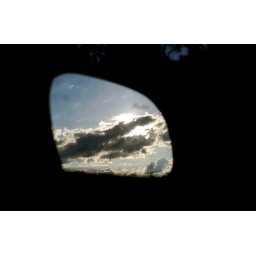
reflection in the car mirror